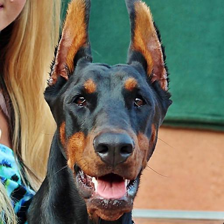
Label: animals